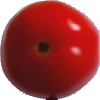
Label: Tomato 4